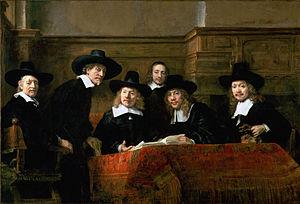
Rembrandt Harmenszoon van Rijn, habituellement désigné sous son seul prénom de Rembrandt, né à Leyde le 15 juillet 1606 ou 1607 et mort à Amsterdam le 4 octobre 1669, est généralement considéré comme l'un des plus grands peintres de l'histoire de la peinture, notamment de la peinture baroque, et l'un des plus importants peintres de l'École hollandaise du XVIIᵉ siècle. Rembrandt a également réalisé des gravures et des dessins et est l'un des plus importants aquafortistes de l'histoire. Il a vécu pendant ce que les historiens appellent le siècle d'or néerlandais, durant lequel culture, sciences, commerce et influence politique des Provinces-Unies ont atteint leur apogée.